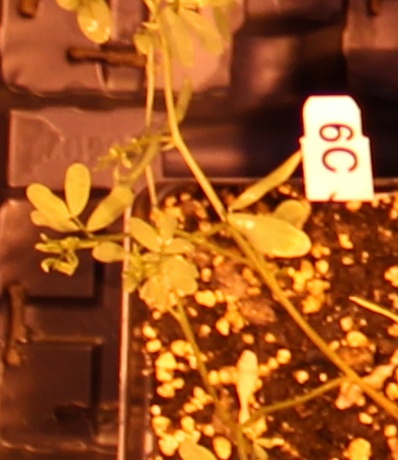
Label: Lentil